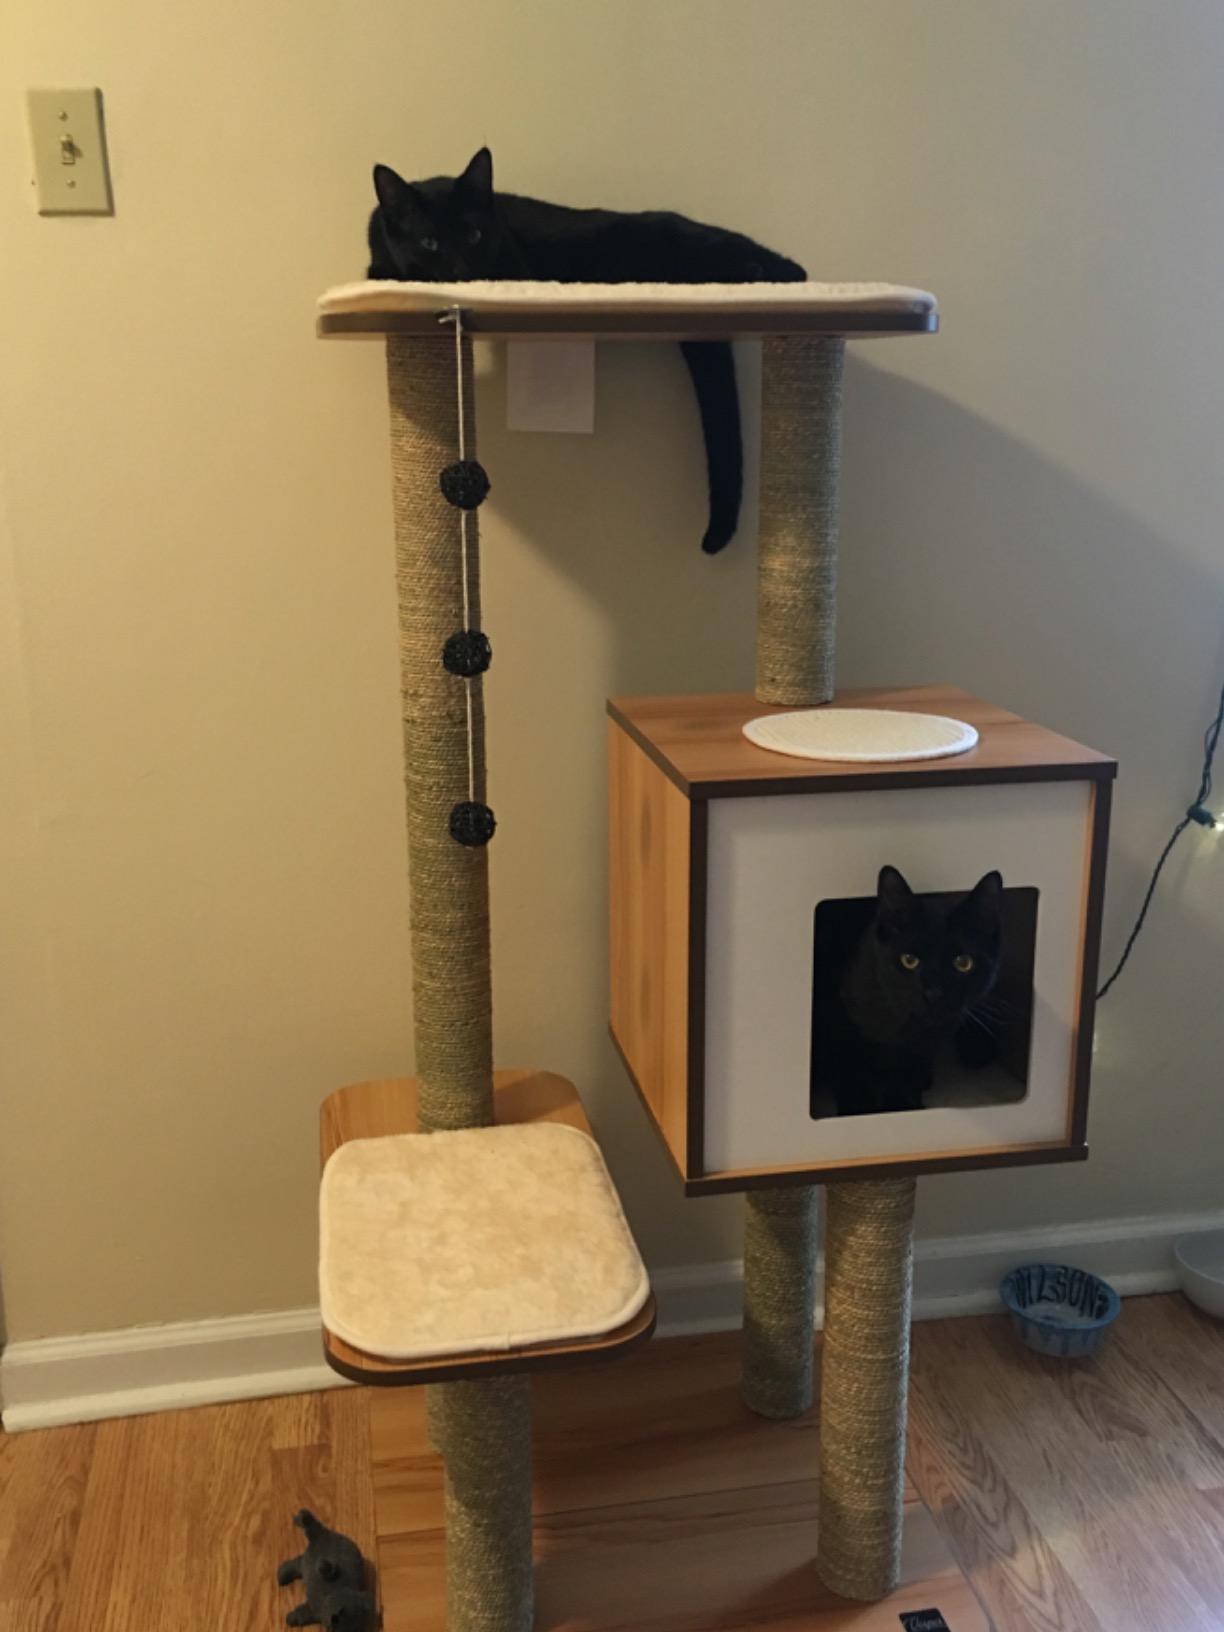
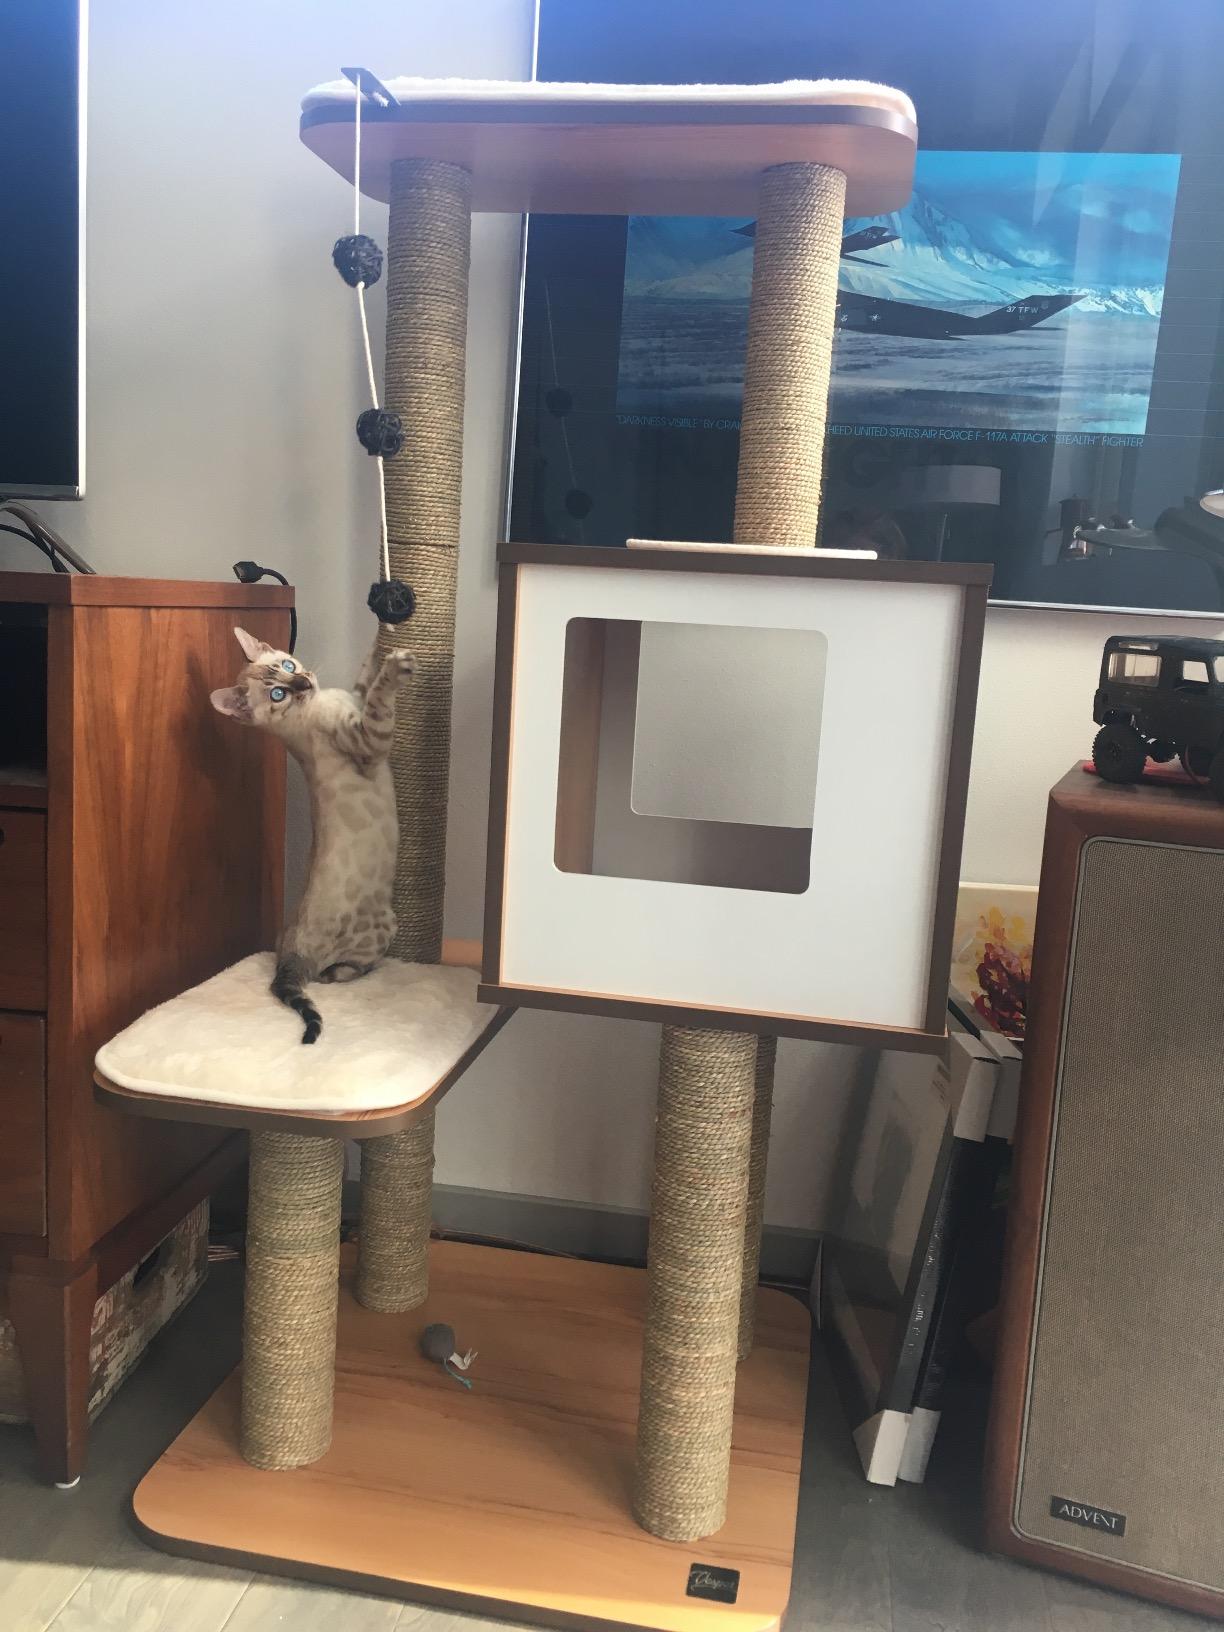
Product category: items_cat tree
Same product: yes